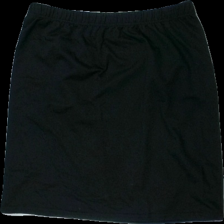
View: front
Type: Skirt
Category: Ladies
Brand: Not in the list
Brand text on label: northen light
Colors: Black
Material: 100% polyester
Cut: Regular
Size: L
Season: All
Damage location: top center
Price range: <50
Recommended usage: Energy recovery
Description: svart kjol, mycket nopprig